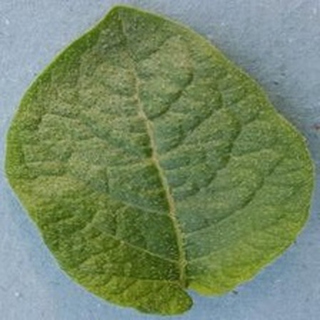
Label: healthy_potato